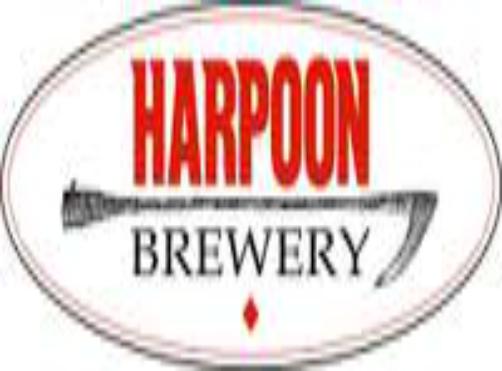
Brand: Harpoon
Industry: Others